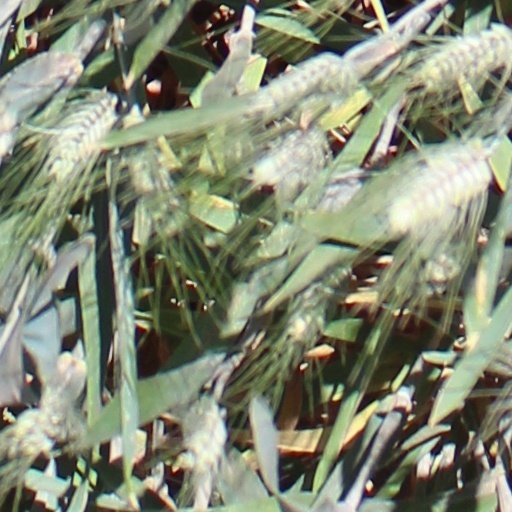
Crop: wheat